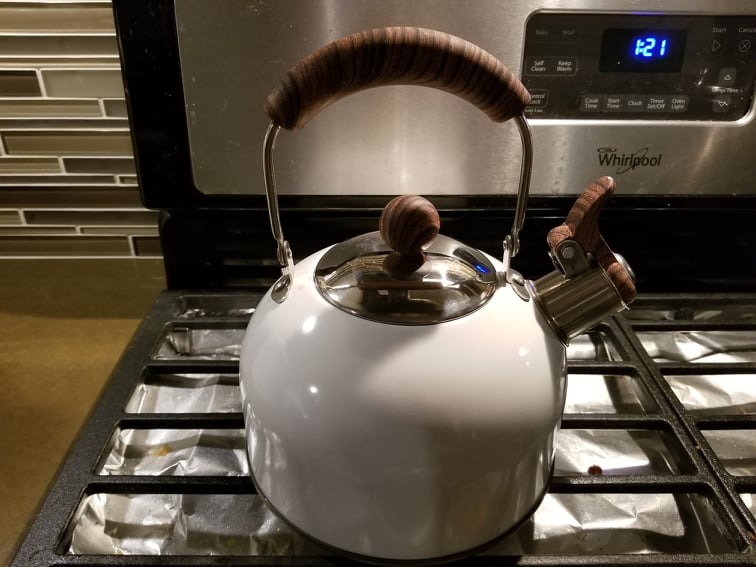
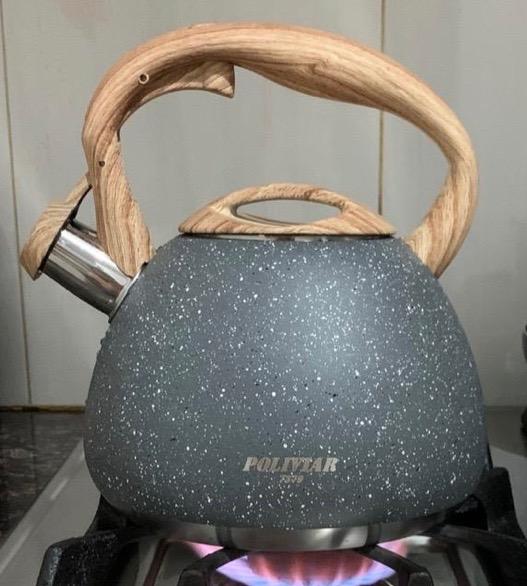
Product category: items_kettle
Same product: no